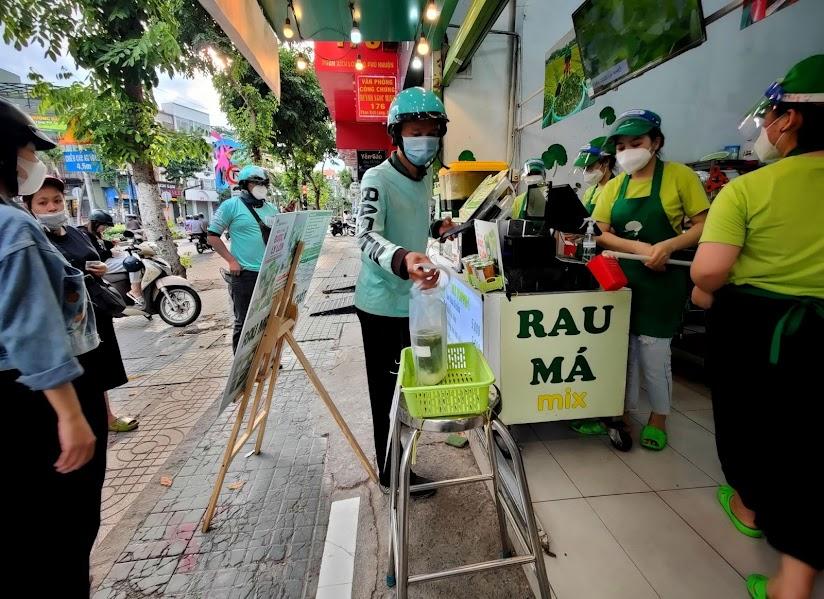
có một vài người đang đứng trước một quầy hàng